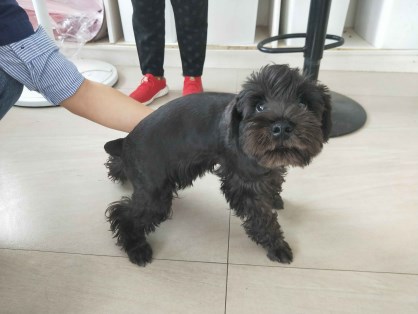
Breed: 2342-n000102-miniature_schnauzer